Rose Zang Nguele

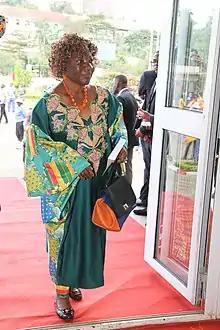
Nguele in 2016

Rose Zang Nguele (12 May 1947 – 24 July 2023) was a Cameroonian politician. She served as the minister of social affairs of Cameroon from 1984 to 1988 and as a member of the National Assembly from 1992 to 1997.